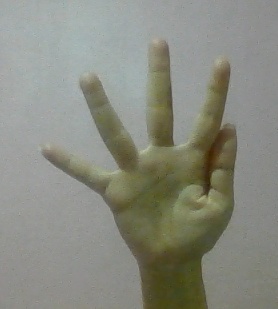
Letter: sheen